Descendant tree (group theory)

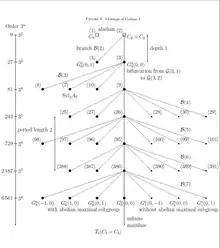
Figure 3: The coclass graph of finite 3-groups with coclass 1

The 2-groups of maximal class, that is of coclass formula_64, form three periodic infinite sequences,